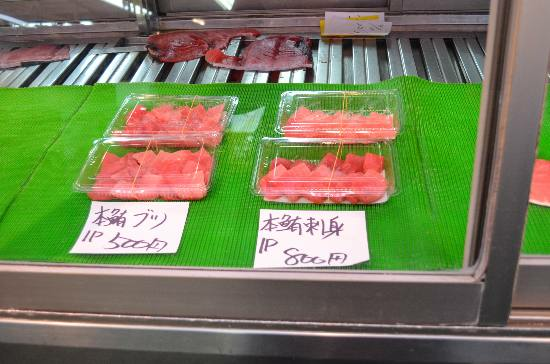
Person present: No